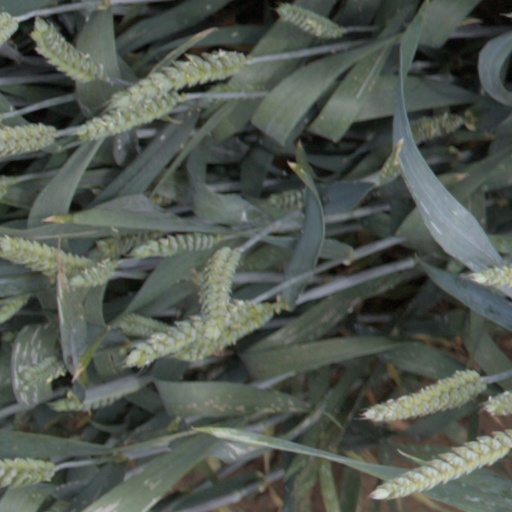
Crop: wheat